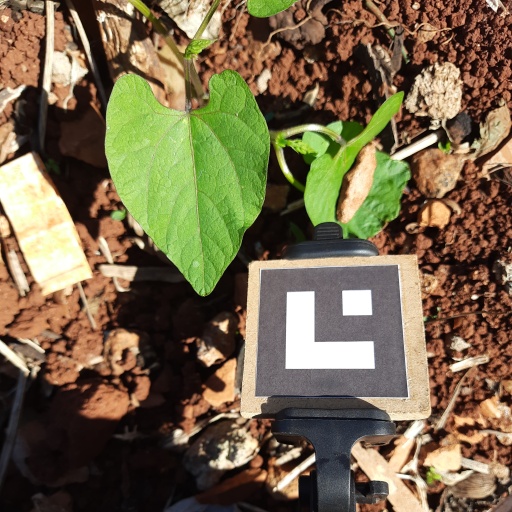
Observations: flat surface, no eating holes, under sunlight